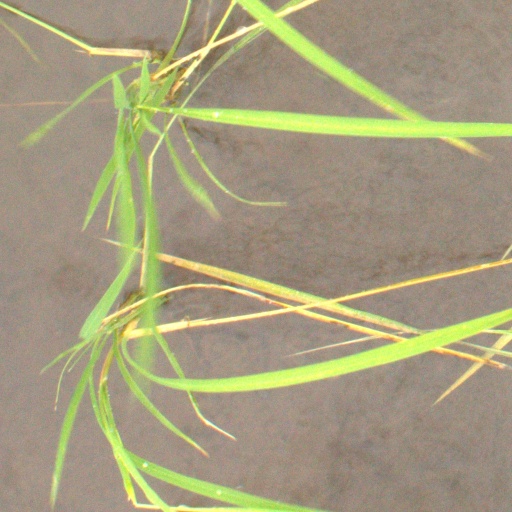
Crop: rice